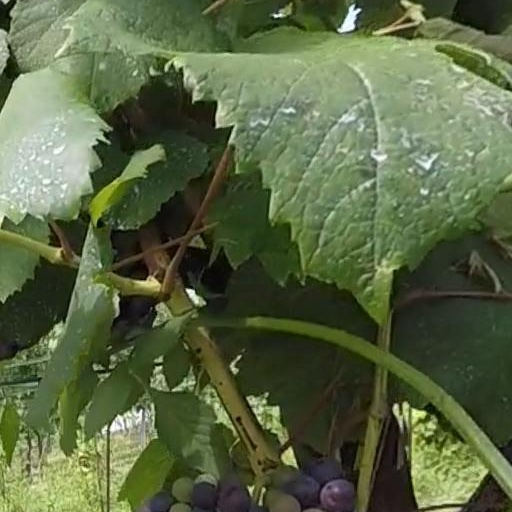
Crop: grape